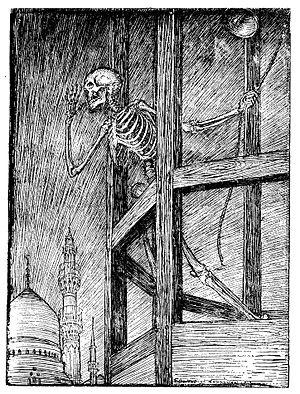
Edmund Joseph Sullivan, est un dessinateur, un graveur et un illustrateur britannique.